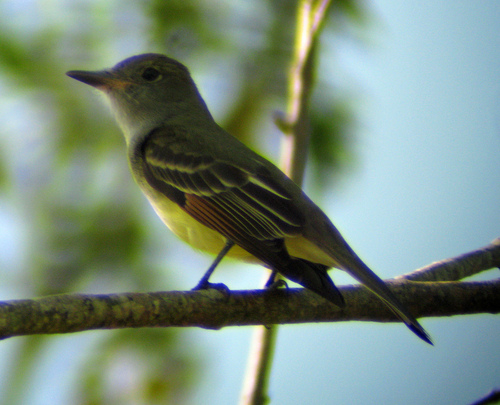
small grey bird that has dark brown feathers and white stripes on the edges of them and a white belly.
the small bird has a yellow belly and a layers of feathers with a white and grey wingbars.
the bird has a black eyering and small bill that is black.
the bird has a black eyering and a yellow breast and belly.
a small bird with a yellow underbelly, black and yellow wings, and a grayish head
this bird has wings that are black with yellow lines and a small beak
this bird has yellow and black coverts with grey nape and yellow belly.
this small bird has a furry head and throat, a lime green belly, and a sleek tail.
this is a gray bird with some brown in its primaries, a light yellow belly and a pointed beak
this bird is yellow on the belly, moving to grey on the breast, and grey on the back.
Species: Great Crested Flycatcher